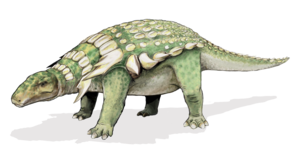
La formation de Lance est une formation sédimentaire détritique datant de la fin du Crétacé supérieur, soit il y a environ entre 69 et 66 Ma. Elle est célèbre pour sa faune fossile de vertébrés qui témoignent de la vie continentale au Crétacé supérieure, juste avant la grande extinction de la fin du Crétacé, intervenue il y a 66 Ma.
Les Nodosauridae, constituent une famille éteinte de dinosaures ornithischiens appartenant à l'infra-ordre des ankylosauriens qui ont vécu du Jurassique supérieur jusqu’à la fin du Crétacé. Le genre principal de cette famille est Nodosaurus qui lui a donné son nom.
La liste des genres de dinosaures recense tous les genres qui ont été inclus dans le super-ordre Dinosauria à l'exception de la classe Aves et des termes à usage uniquement vernaculaire. La liste inclut tous les genres communément acceptés, mais aussi ceux considérés comme invalides, douteux, ou qui n'ont pas été formellement publiés, ainsi que les synonymes plus récents de noms plus établis et les genres qui ne sont plus considérés comme des dinosaures. De nombreux noms ont été reclassifiés, qu'il s'agisse d'oiseaux, de crocodiles ou encore de bois pétrifié. Cette liste contient 1513 noms, dont environ 1190 sont considérés comme soit valides, soit nomen dubium.
Edmontonia est un genre éteint de dinosaures ornithischiens herbivores, un ankylosaurien de la famille des nodosauridés. Il a vécu dans ce qui est maintenant l'Amérique du nord, où il est connu par de nombreux restes fossiles de l'Alaska jusqu'au Texas. Il a été retrouvé dans des sédiments datant de la fin du Crétacé supérieur du Campanien à la fin du Maastrichtien, soit il y a environ entre 76,5 et 66 Ma.